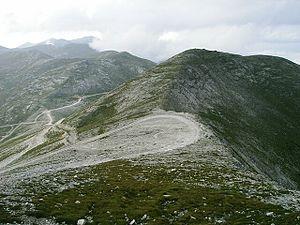
La géographie de la République de Macédoine du Nord est caractéristique de celle de la péninsule balkanique par l'emprise des massifs montagneux qui s'étendent sur le pays et les multiples climats qui s'y croisent. Classée parmi les plus petits États européens, la Macédoine du Nord connaît en effet aussi bien le climat de montagne que le climat méditerranéen, et elle reçoit autant l'influence de la mer Égée que celle de l'Adriatique ou de la mer Noire.